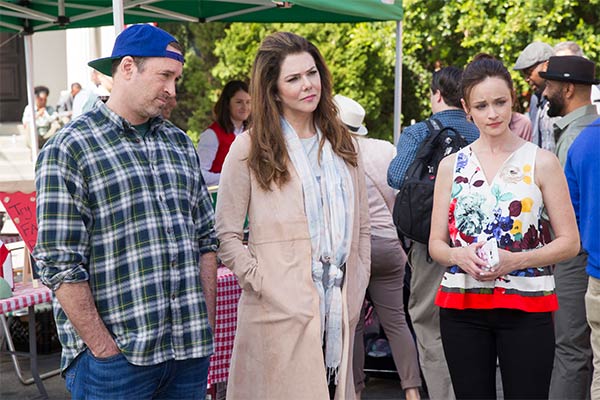
Gender: women